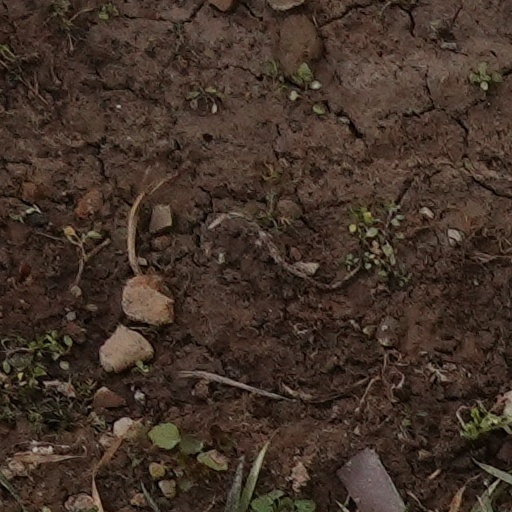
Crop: wheat